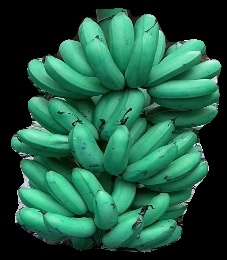
Variety: rasbale
Grade: grade1